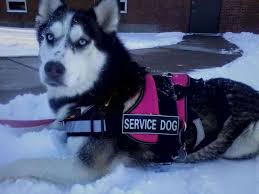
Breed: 232-n000083-Eskimo_dog